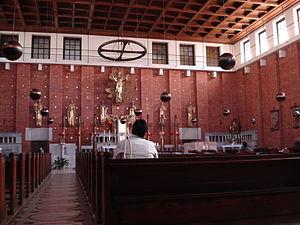
interieur de l'Église du Sacré-Cœur, place Georges de Podebrady, Prague Česky: interier kostela Nejsvětějšího srdce Páně, náměstí Jiřího z Poděbrad